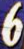
Number: 6